Gryfice

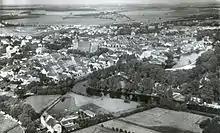
Panorama of the town in 1940

In 1894 the town was connected to the railway line Dąbie (Altdamm) - Kołobrzeg (Kolberg). On 1 July 1896 the Greifenberger Kleinbahn was opened, a narrow-gauge railway today used as a railway Museum. In 1933 a Polish association of agricultural workers was established in Gryfice. Local Poles and Jews were subjected to increased repressions, after the Nazis came to power in Germany in 1933. After the German invasion of Poland, forced labourers from Poland were brought to the town. During World War II, the Germans operated four forced labour subcamps of the Stalag II-D prisoner-of-war camp in the town.